Private finance initiative

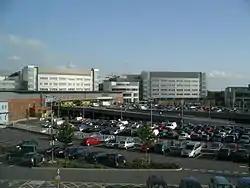
University Hospital Coventry

Despite being so critical of PFI while in opposition and promising reform, once in power George Osborne progressed 61 PFI schemes worth a total of £6.9bn in his first year as Chancellor. According to Mark Hellowell from the University of Edinburgh: